Blanche Ostertag

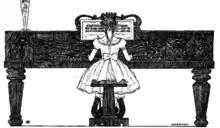
Drawing by Blanche Ostertag in "Old Songs for Young America"

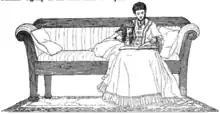
Drawing in "Old Songs for Young America"

Ostertag was born in St. Louis and became a resident of Chicago. She was born to a German father Dr. Albert Ostertag from Württemberg and Swiss mother Annette Baudy. In Paris, she exhibited at both Salons, where she may have been the youngest contributor, and also showed pictures at several American exhibitions before she found her true vein of decorative work. She produced covers, calendars, and posters, which were in demand among collectors. She also designed some elaborate chimney-pieces carried out in glass and gold mosaic. Her later work and first essay in book illustration was “Old Songs for Young America," done in collaboration with the musician, Clarence Forsythe. Her droll and dainty decorations in delicate colors were quite frankly inspired by Boutet de Monvel’s treatment of the nursery songs of France.